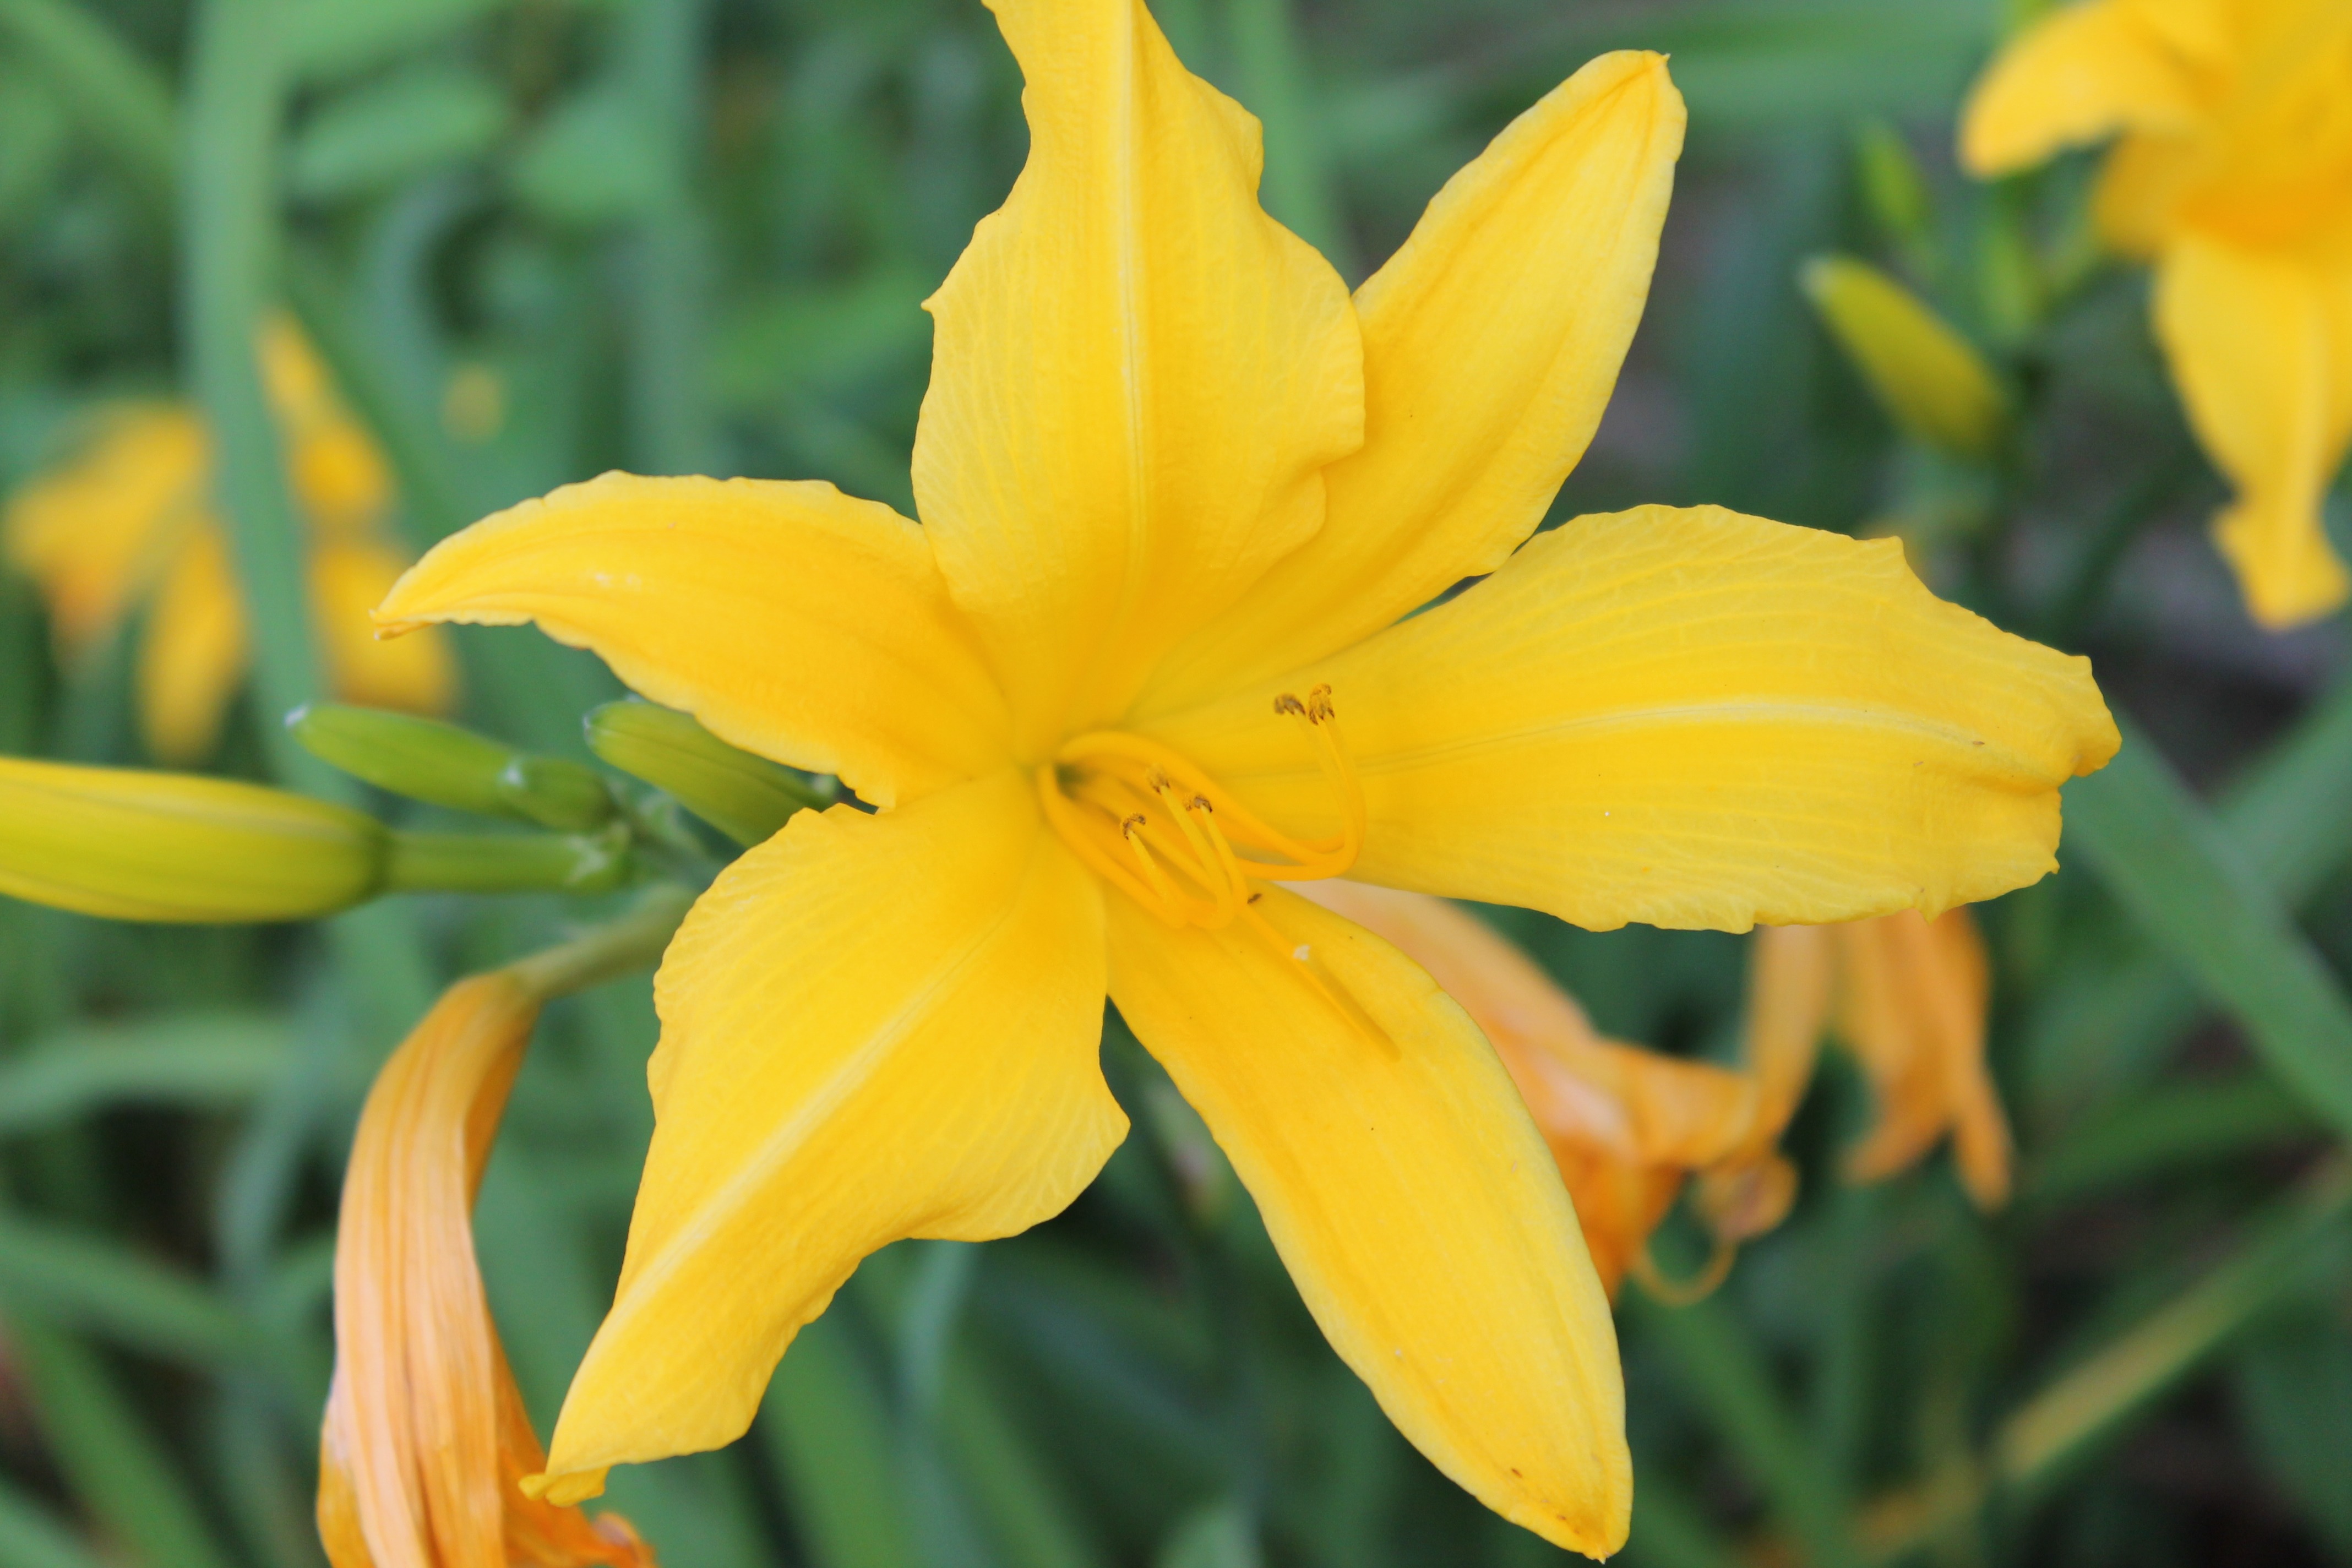
nature, blossom, plant, flower, petal, floral, fresh, yellow, flora, narcissus, lily, daylily, macro photography, flowering plant, orange lily, plant stem, land plant, large flowered evening primrose